African Burial Ground National Monument

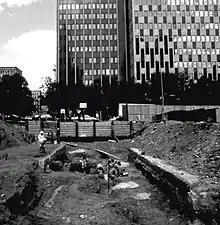
African Burial Excavation NYC 1991

On October 8, 1991, the federal General Services Administration (GSA) announced the discovery of 8 intact burials during an archaeological survey and excavation (which had started in May 1991) for the construction of a new $275 million federal office building planned at 290 Broadway between Reade and Duane streets. The building was to be later known as the Ted Weiss Federal Building, named for deceased U.S. Representative Ted Weiss from New York. Under section 106 of the National Historic Preservation Act, the federal government is required to identify and assess the historic presence of a site prior to building on the land. The agency had done an environmental impact statement (EIS) prior to purchase of the site, but the archaeological survey had predicted that human remains would not be found because of the long history of urban development in that area.